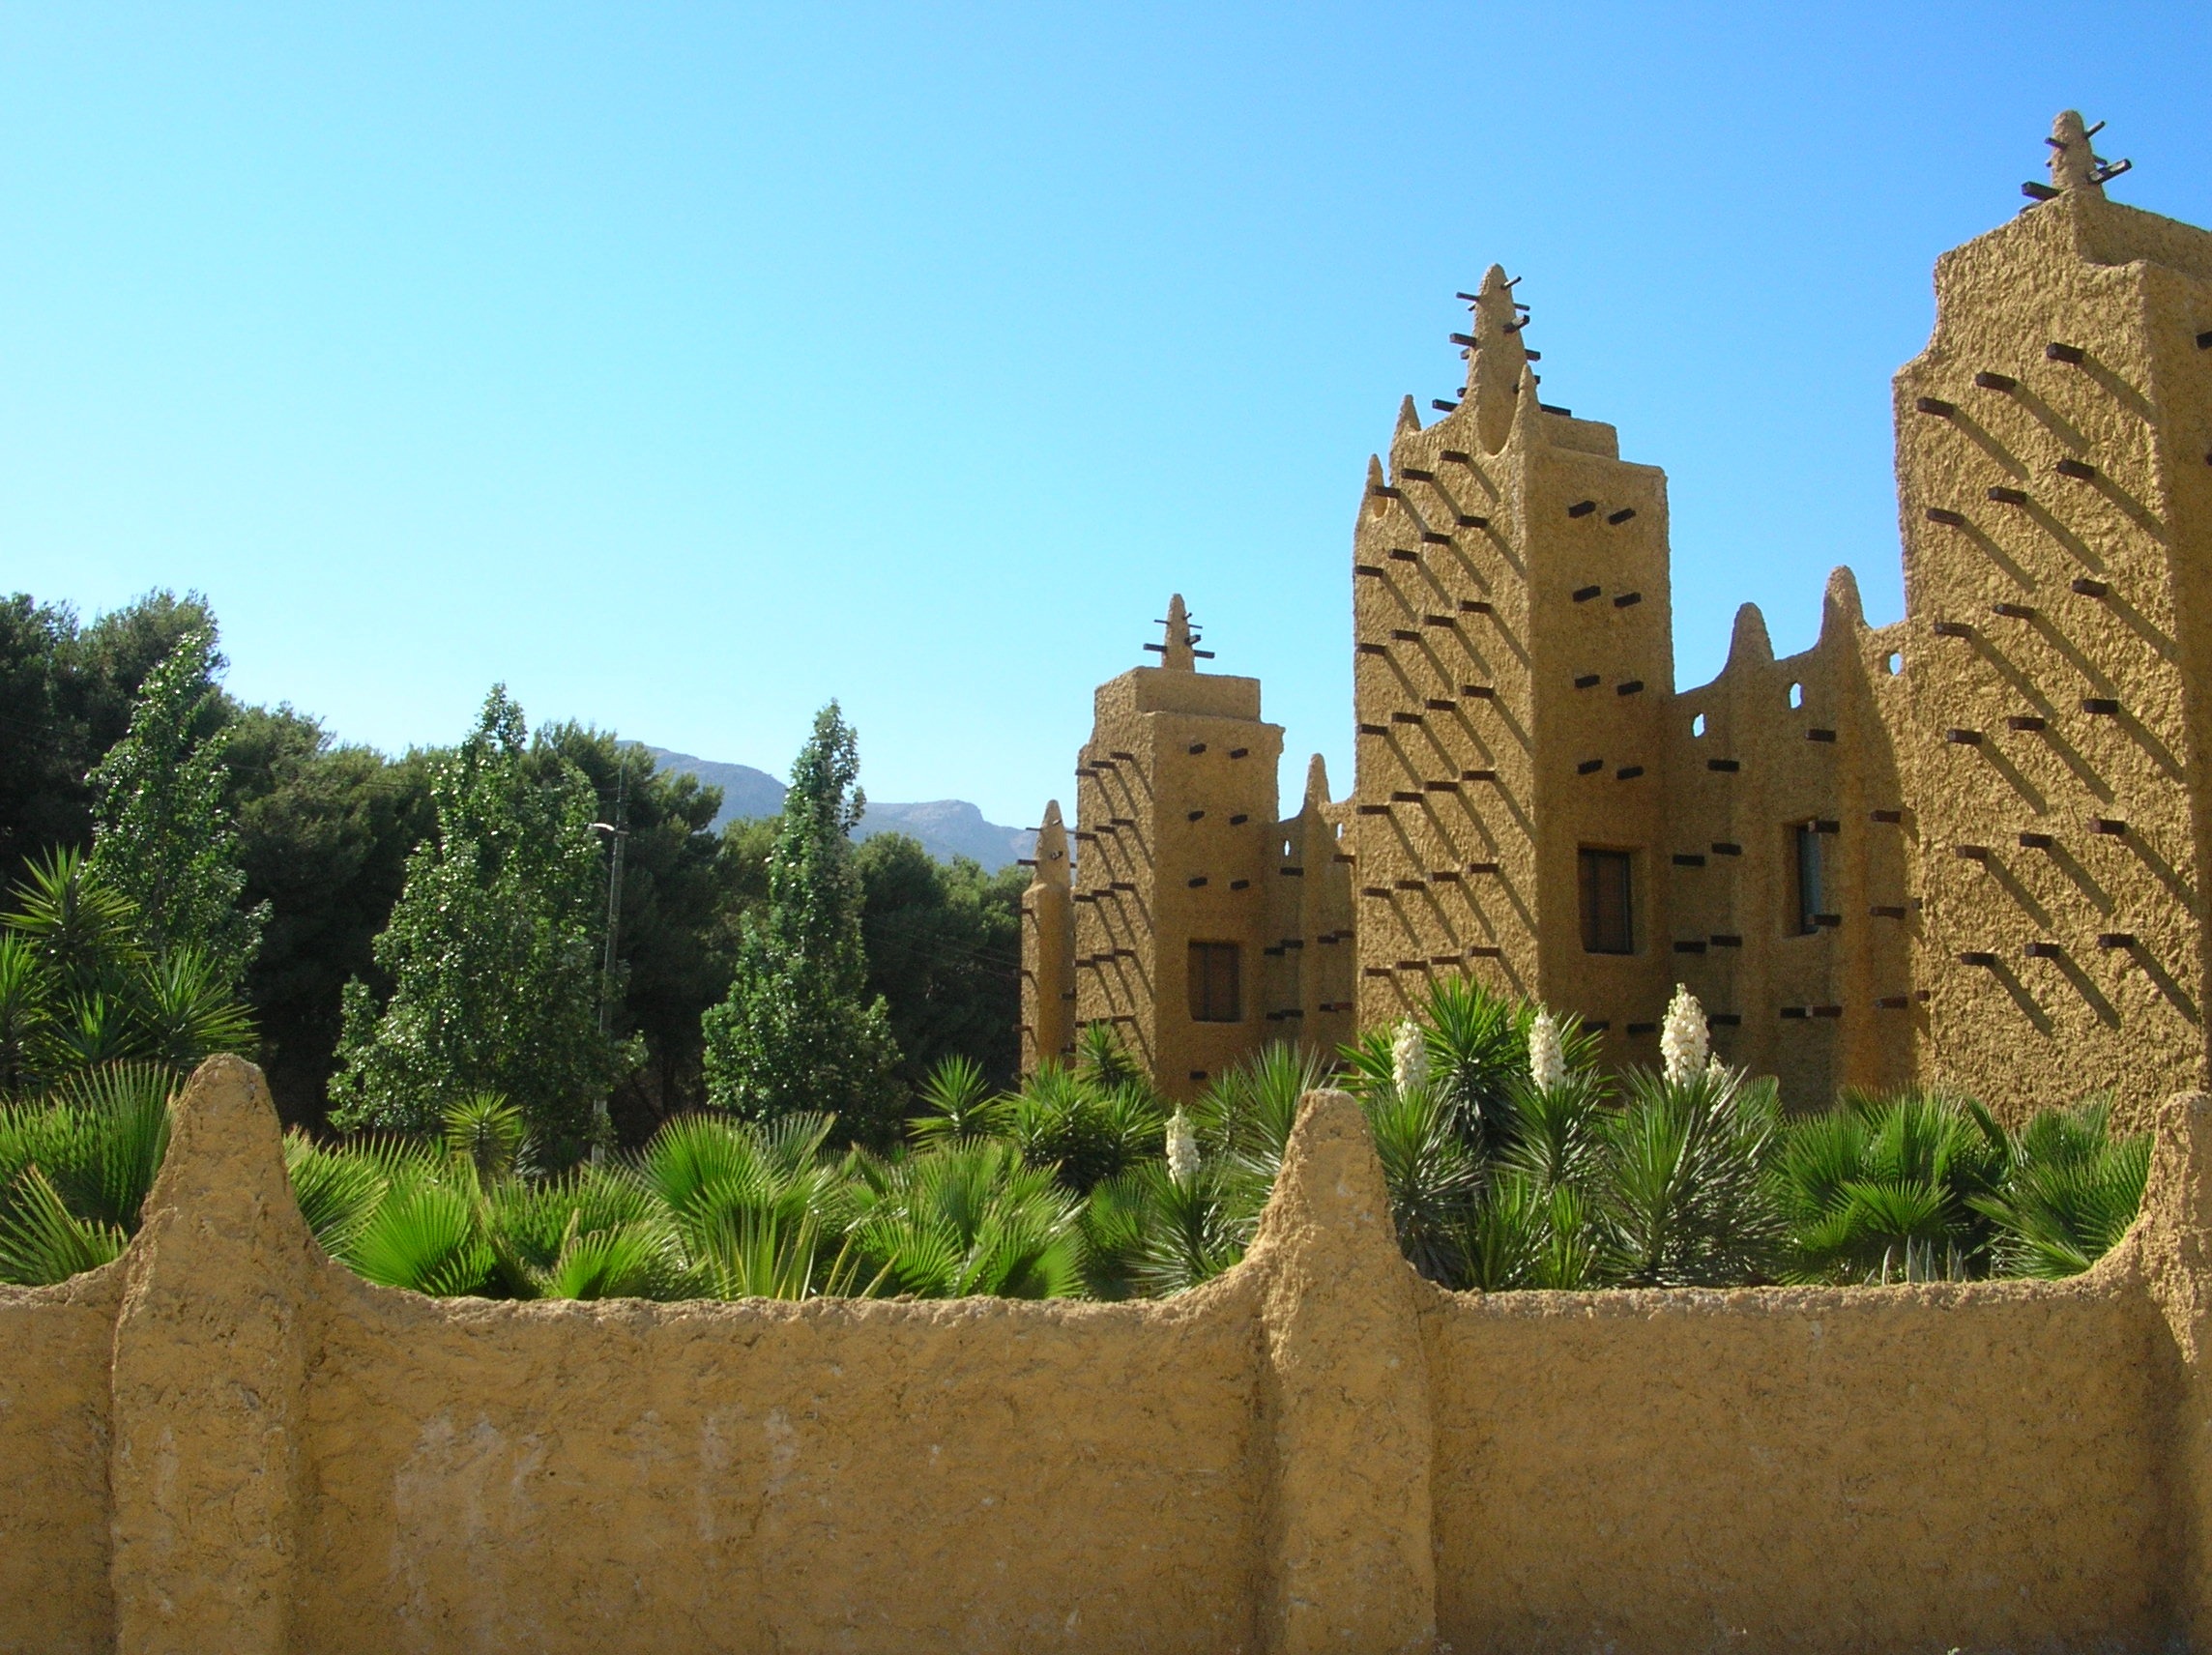
building, chateau, palace, wall, castle, landmark, fortification, tourism, spain, temple, ruins, turret, unesco world heritage site, historic site, ancient history, torremolinos, crocodile park